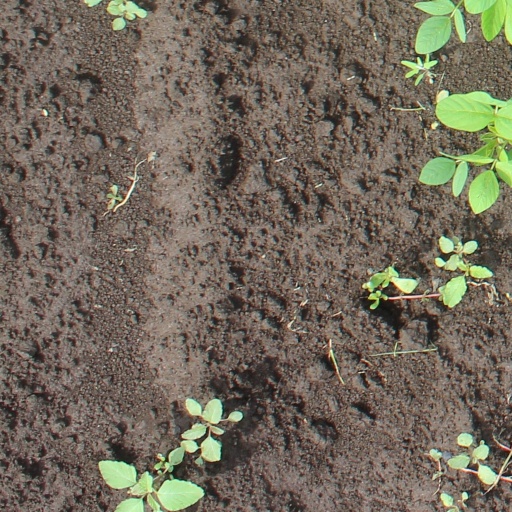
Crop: soybean